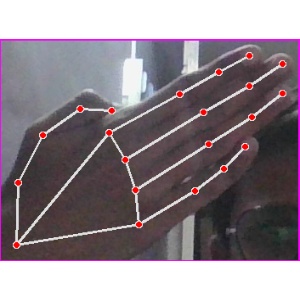
अक्षर: घ